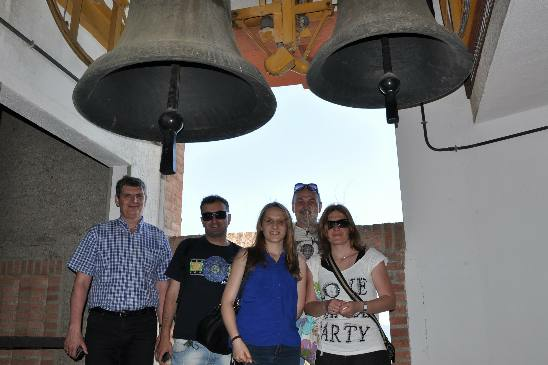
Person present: Yes